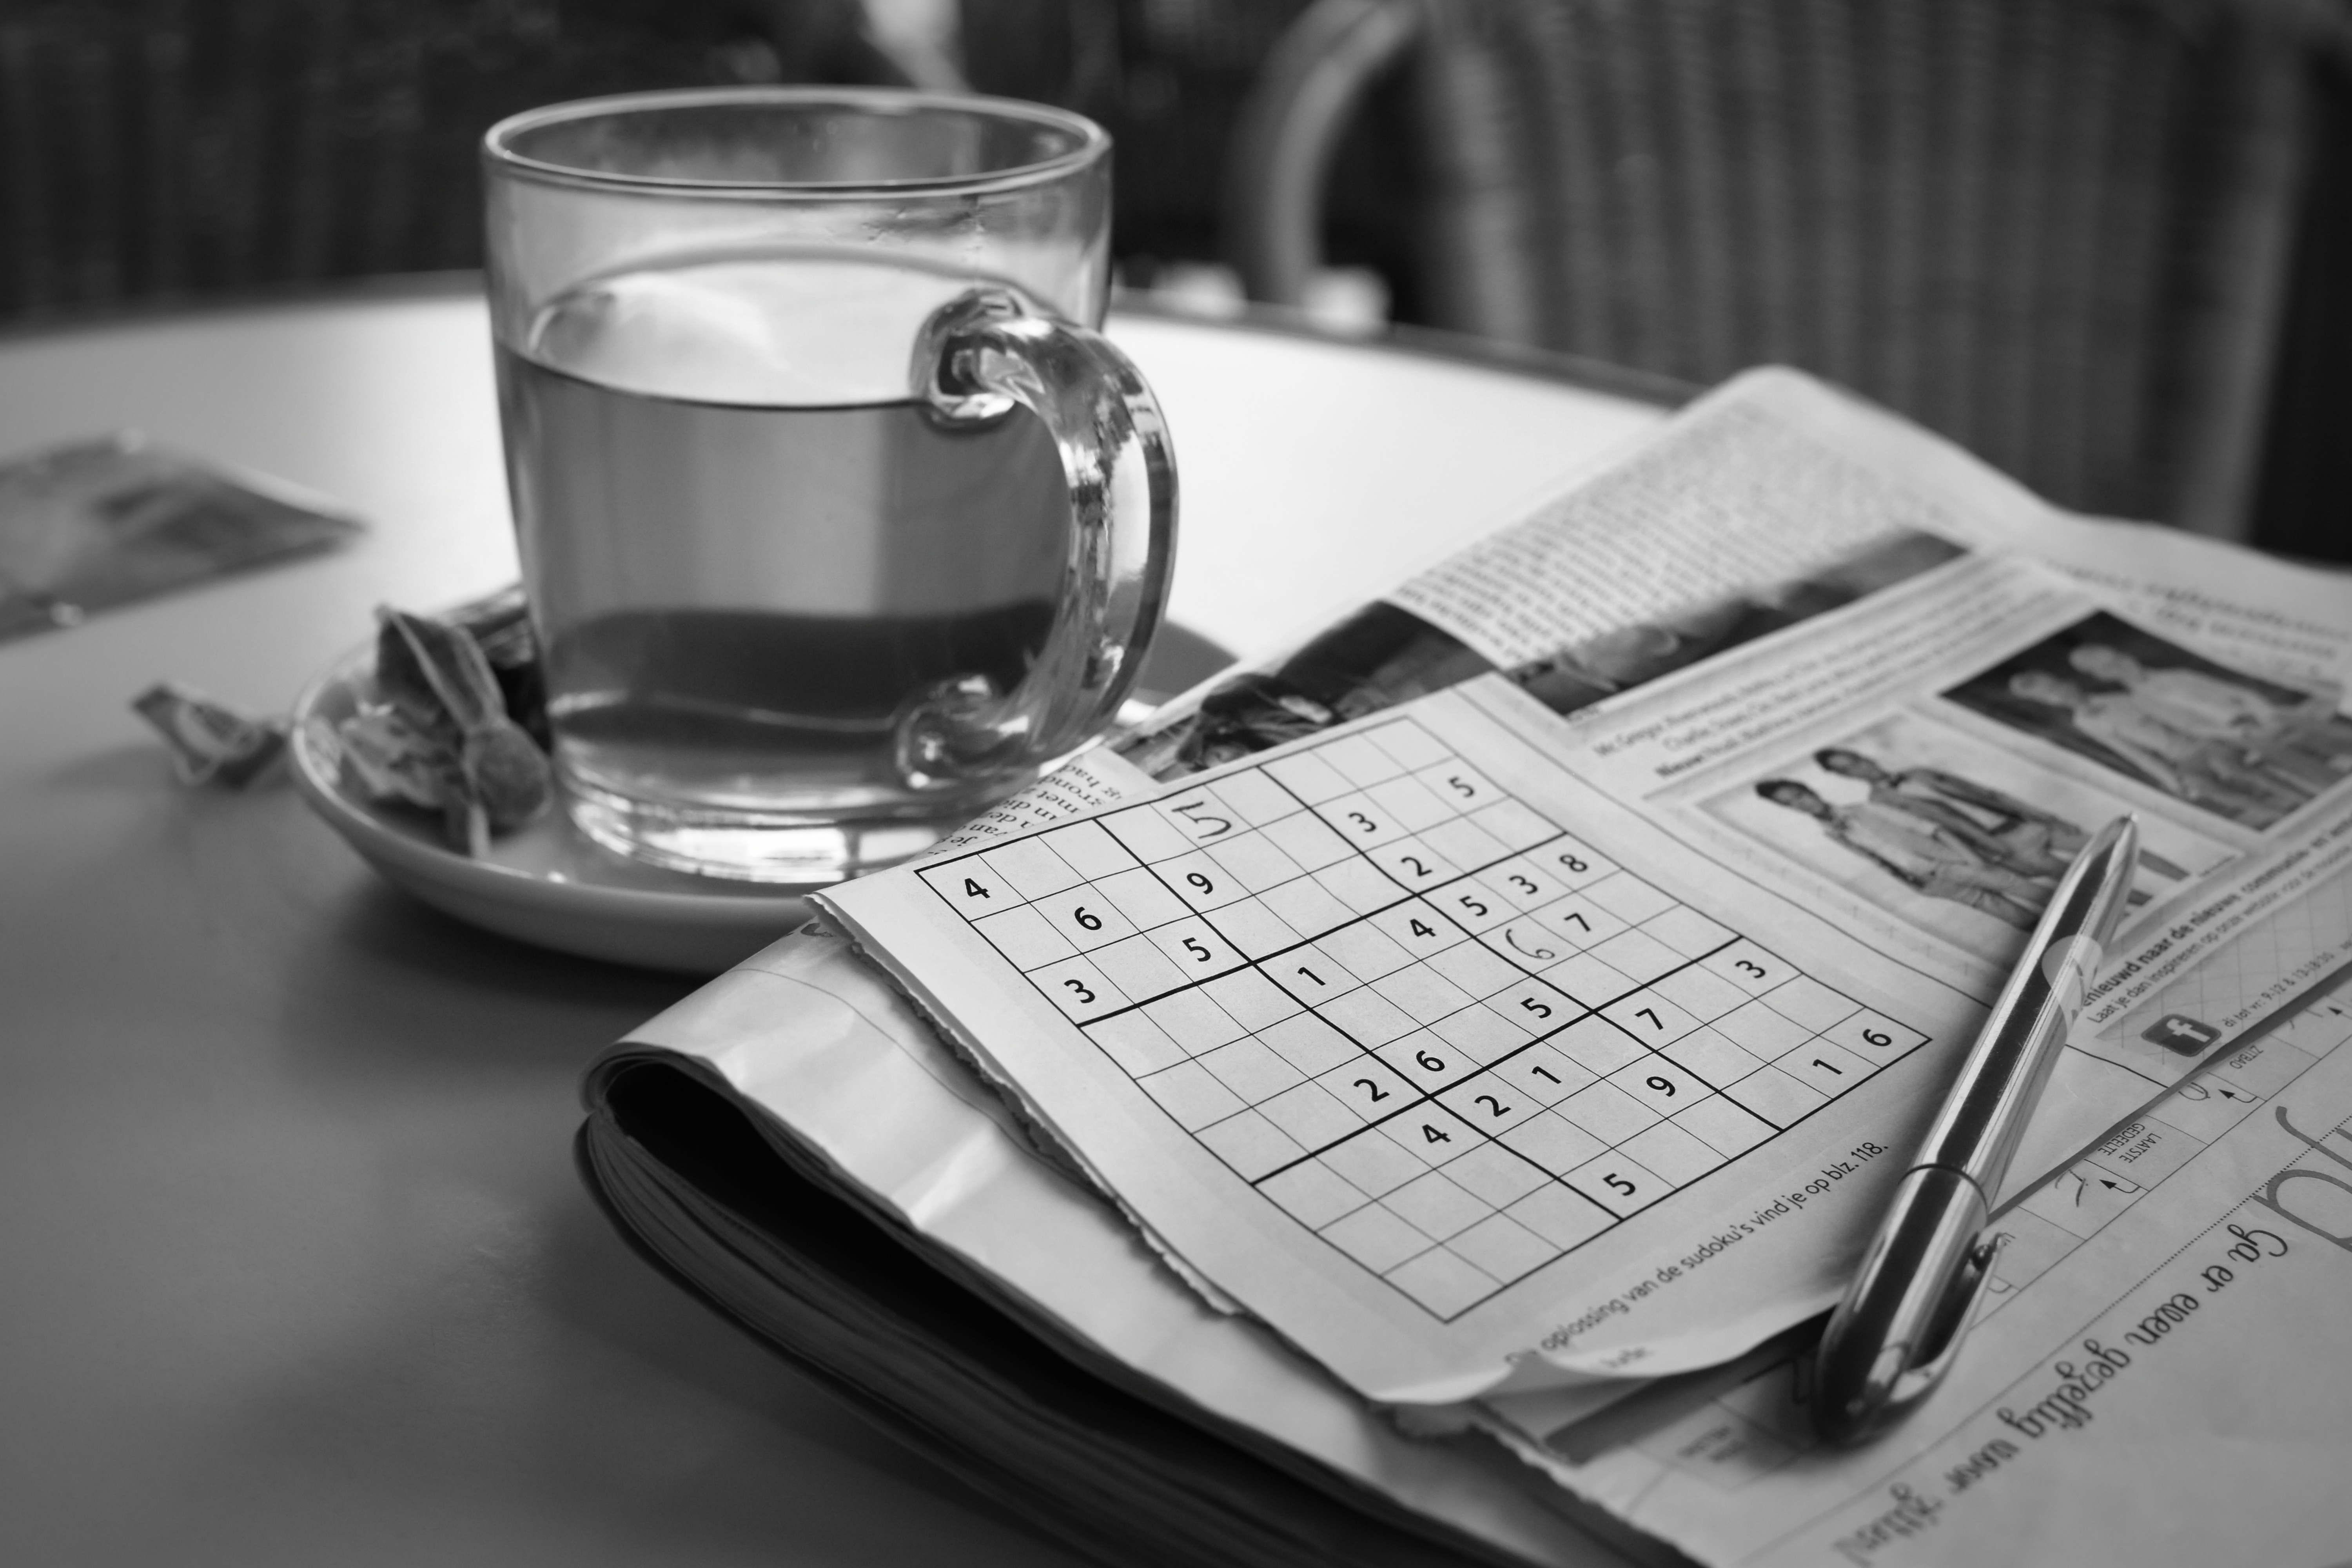
writing, black and white, white, photography, tea, cup, drink, black, monochrome, relaxation, glasses, puzzle, free time, sudoku, monochrome photography